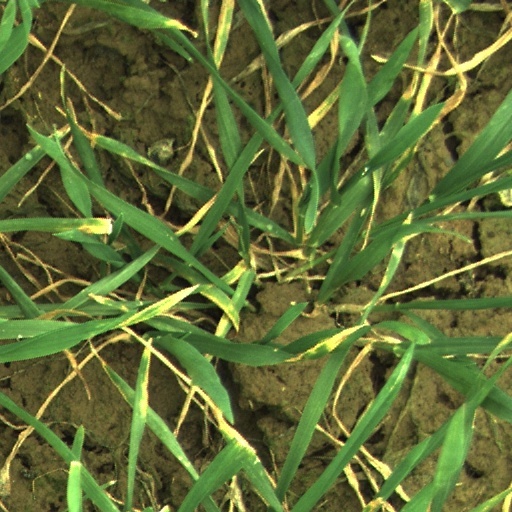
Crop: wheat